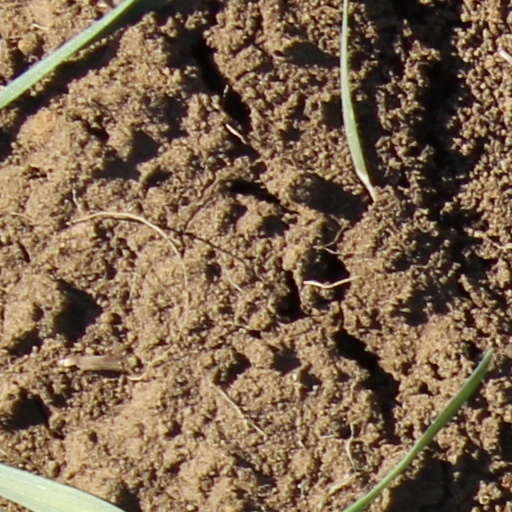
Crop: wheat